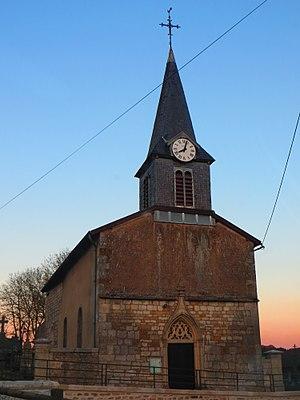
Delouze-Rosières (Meuse, France). L'église Saint-Genebaud de Rosières-en-Blois.
Delouze-Rosières est une commune française située dans le département de la Meuse, en région Grand Est.
Rosières-en-Blois est une ancienne commune du département de la Meuse qui est associée à Delouze depuis le 1ᵉʳ janvier 1973, avec laquelle elle forme la commune de Delouze-Rosières.